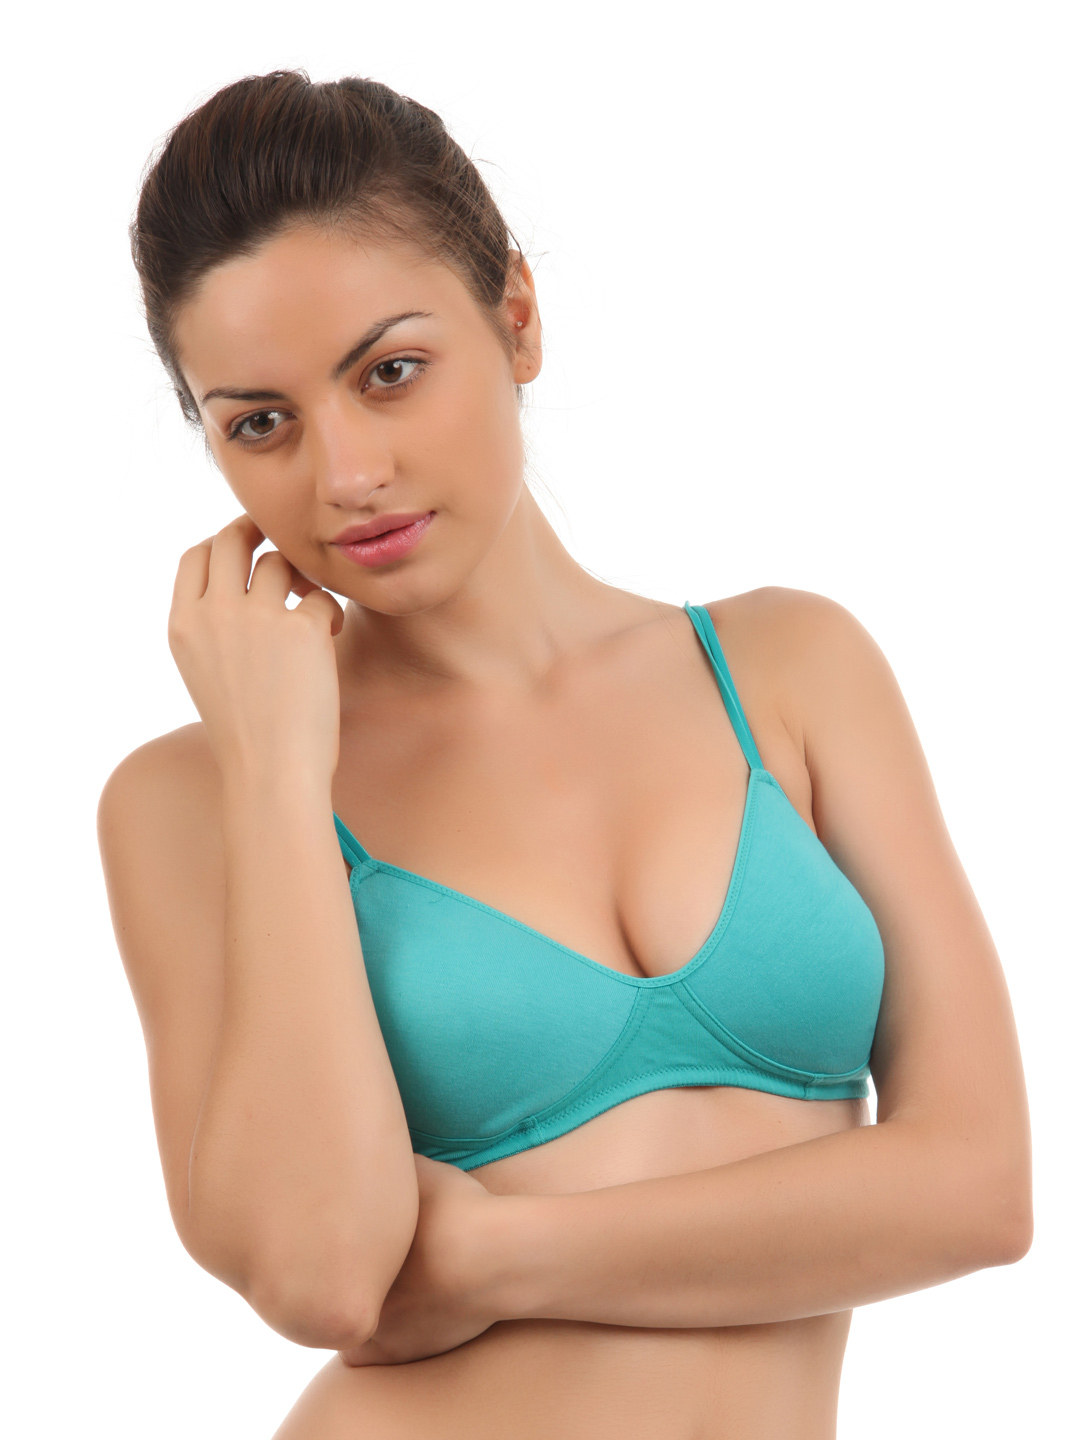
Peri Peri Women Blue Bra
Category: Apparel / Innerwear / Bra
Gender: Women
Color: Blue
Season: Summer 2017
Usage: Casual